E. Bert Riddle

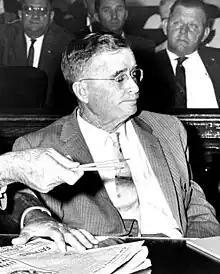
Riddle in 1961

E. Bert Riddle (September 17, 1893 – March 17, 1979) was an American politician. He served as a Democratic member of the Florida House of Representatives. He also served as a member for the 3rd district of the Florida Senate.